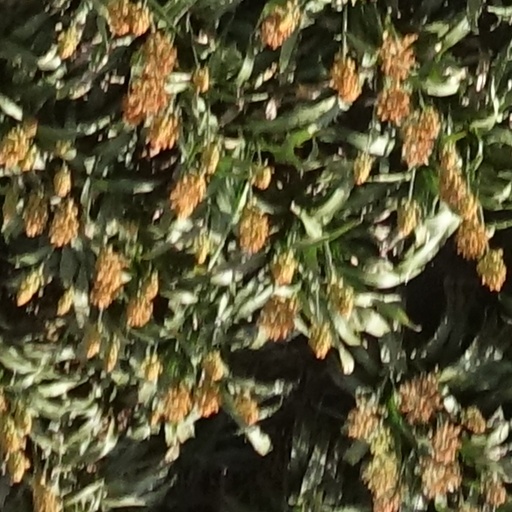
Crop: sorghum